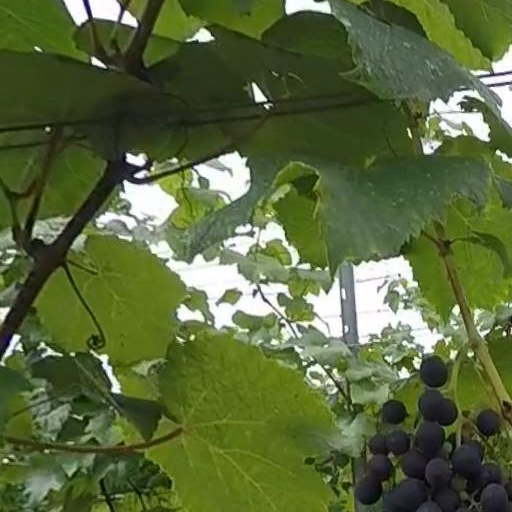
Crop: grape